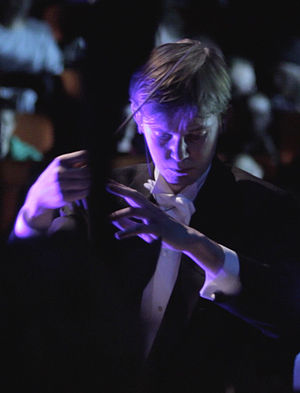
Dansk musiks historie / Tiden efter 2. verdenskrig / Klassisk musik
Frederik Magle.
Om musikken i Danmark og i det før-kristlige Norden vides intet sikkert da enhver umiddelbar musikalsk overlevering savnes. I national forstand er dansk musik et begreb, der først opstår i vor tidsalder. Men i forhold til landets afsides beliggenhed har tonekunsten tidligt afsat sine mærker og momentvis nået en ikke ringe udvikling. For den allerældste periodes vedkommende besidder vi endog noget ganske enestående i bronzealderens lurer, der kaster et så ejendommeligt lys over en fjern oldtidsperiodes høje teknik og mærkelige sans for toner.